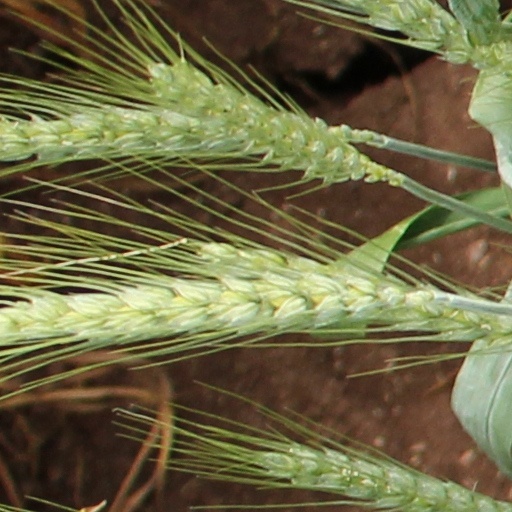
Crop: wheat